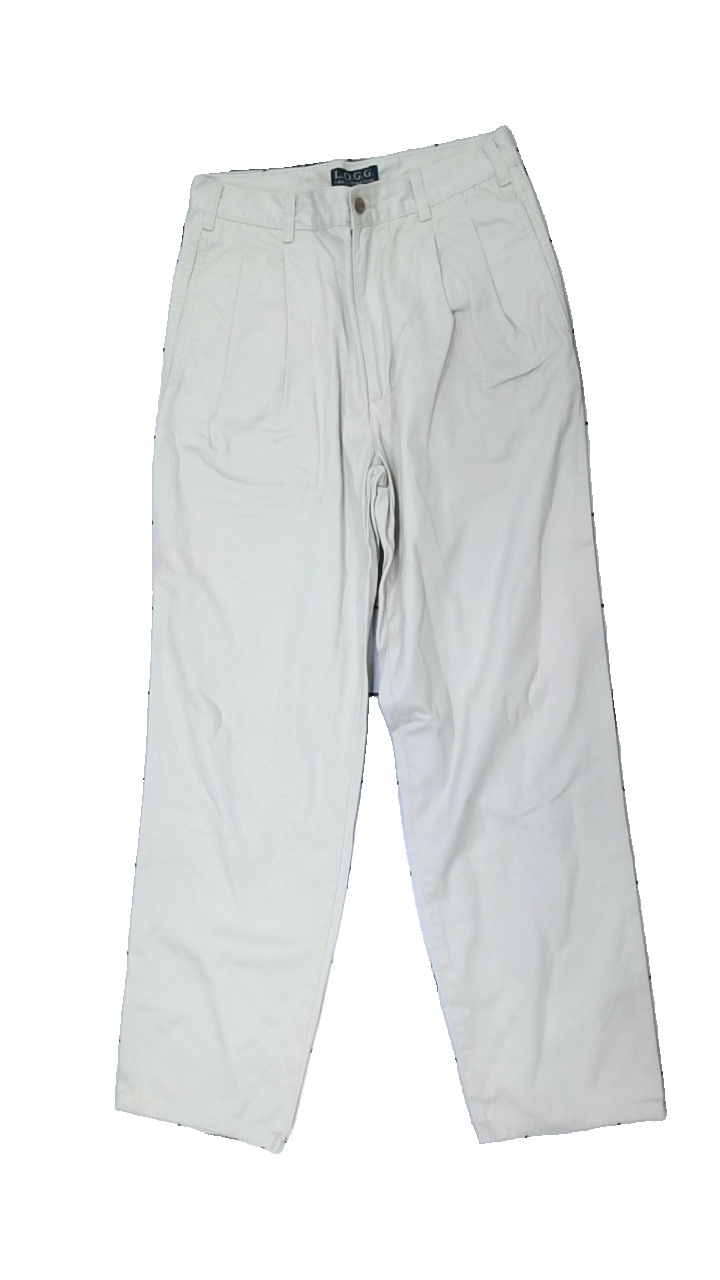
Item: Trousers (Men)
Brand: Logg (h&m)
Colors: Beige
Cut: Regular
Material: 100% cotton
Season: All
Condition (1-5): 3
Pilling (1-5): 3
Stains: Minor
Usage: Export
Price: <50